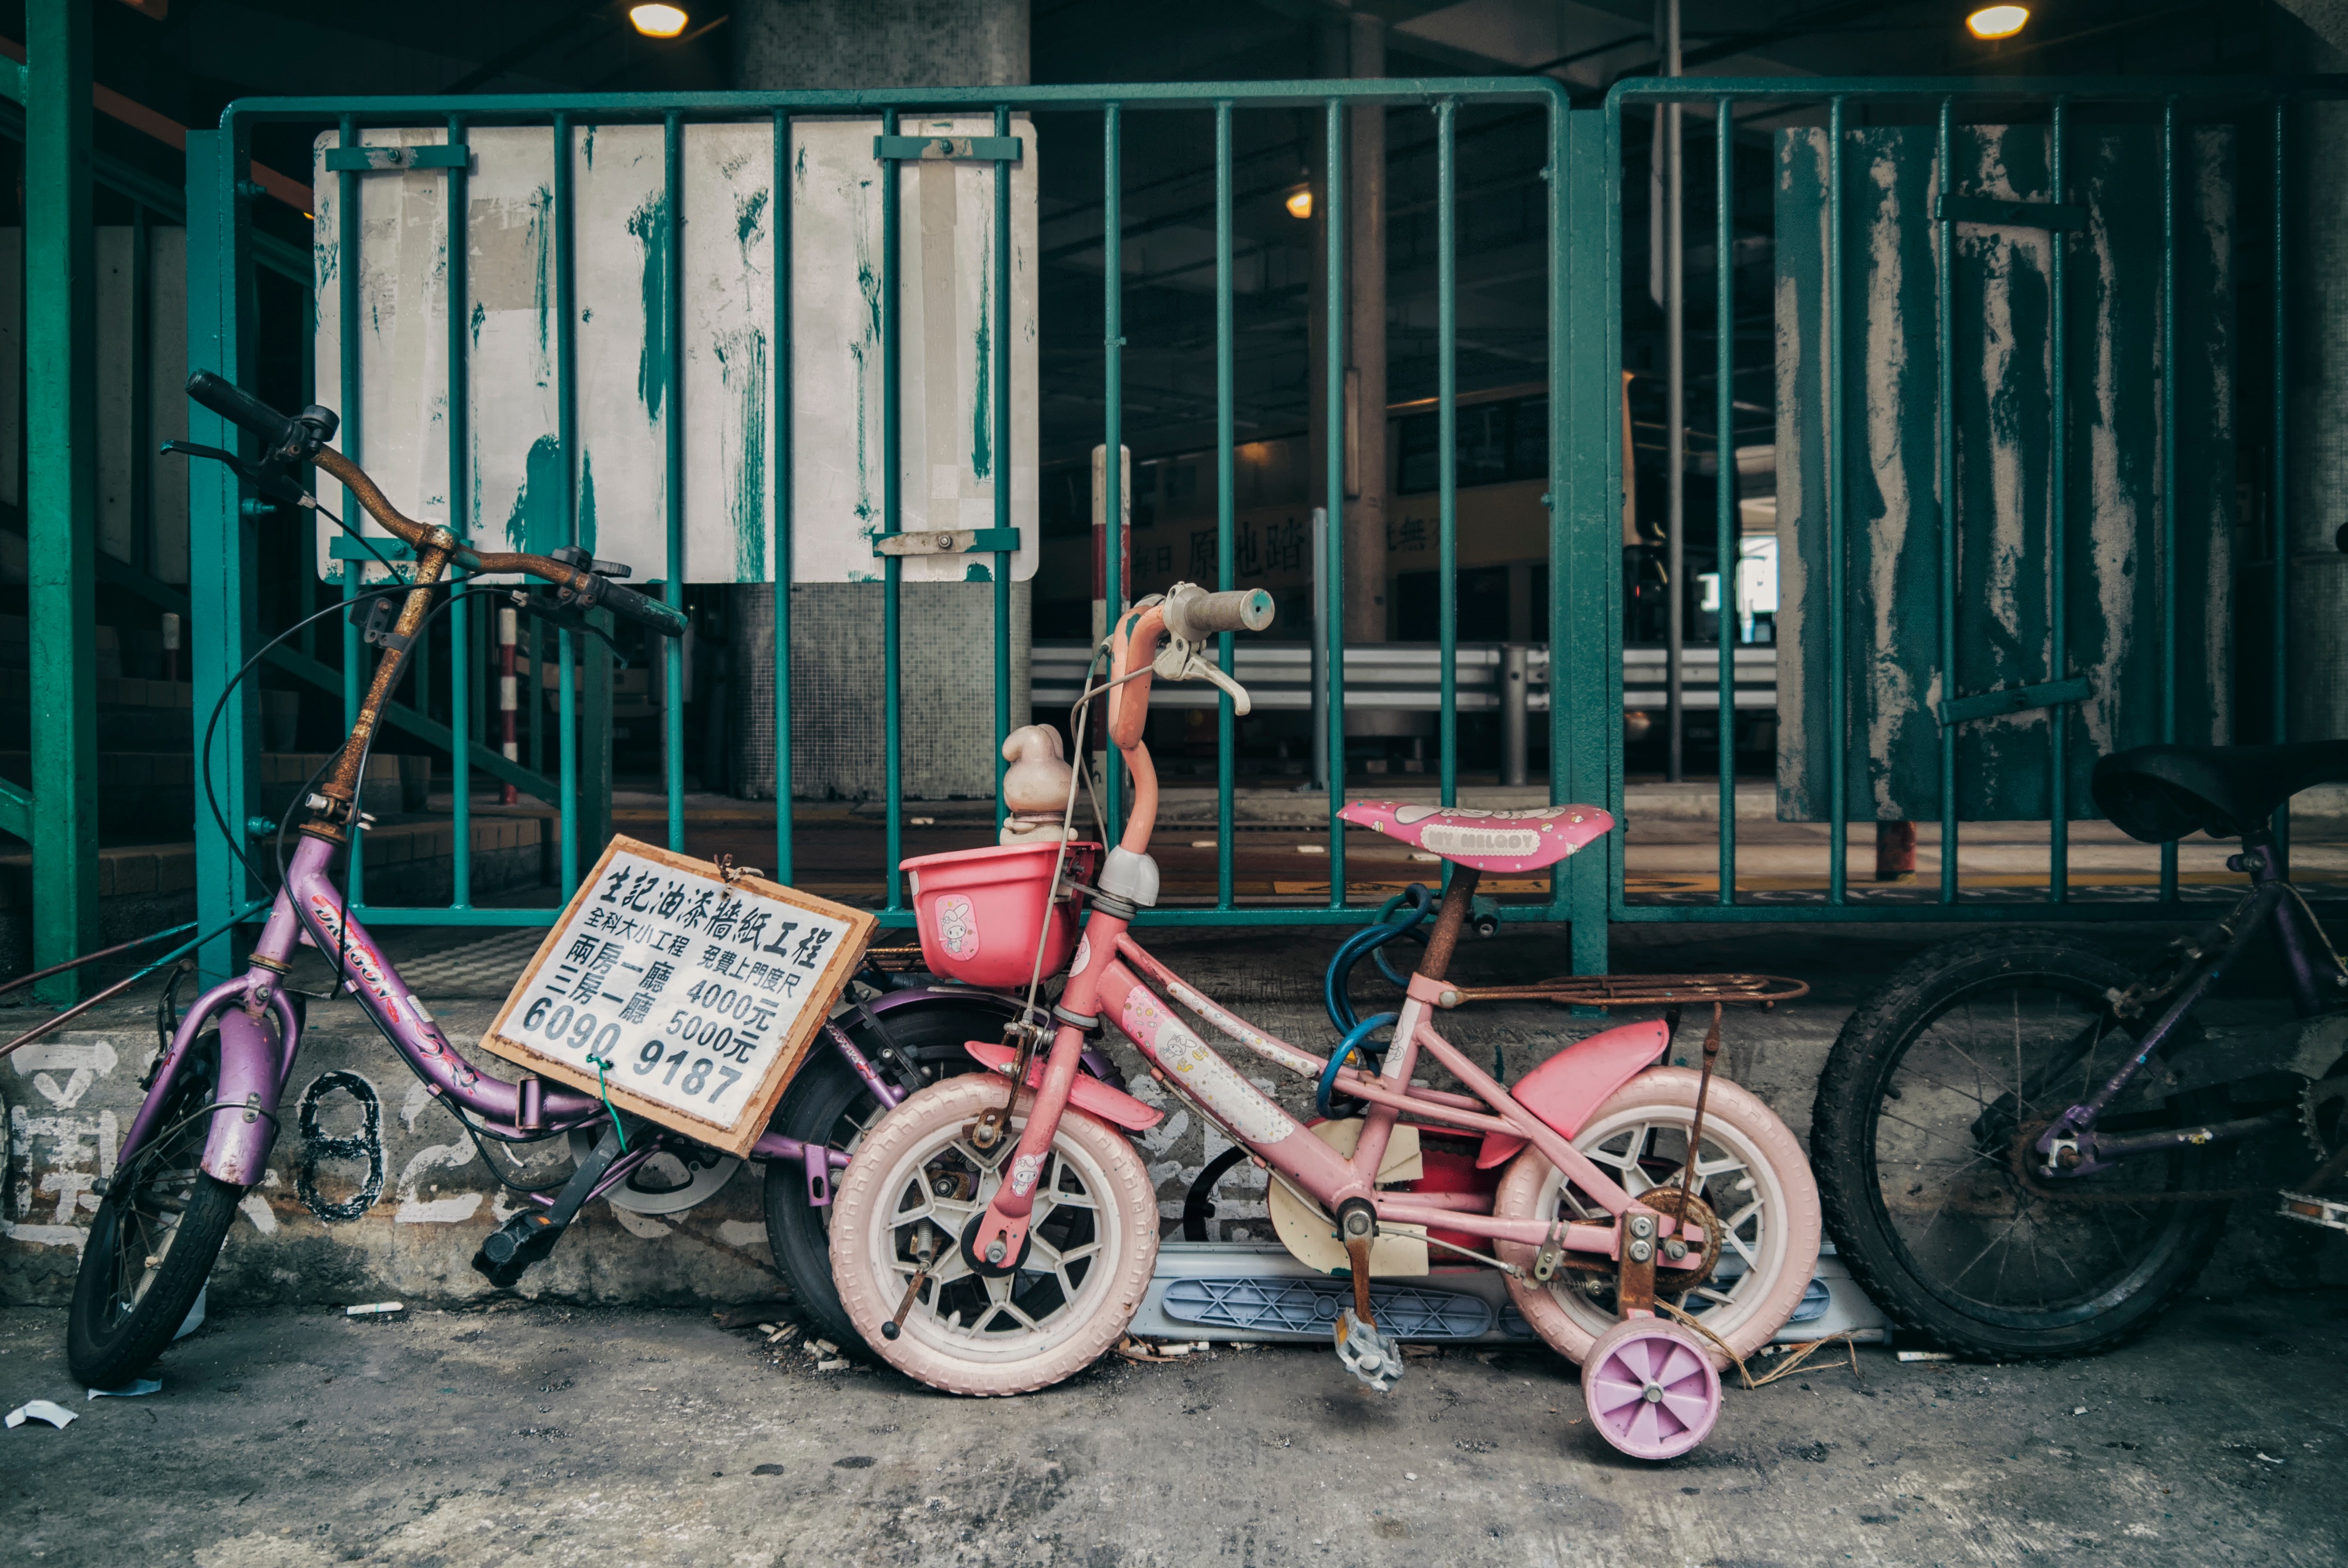
wheel, bicycle, vehicle, motorcycle, rickshaw, land vehicle